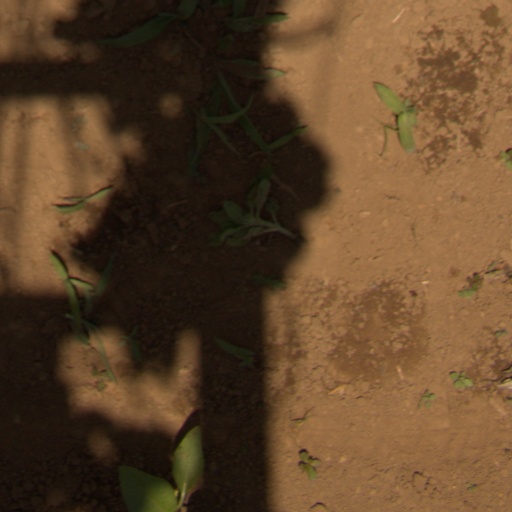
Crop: Jerusalem artichoke